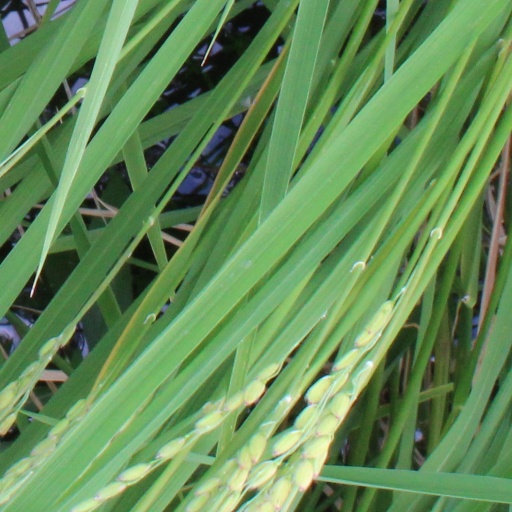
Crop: rice